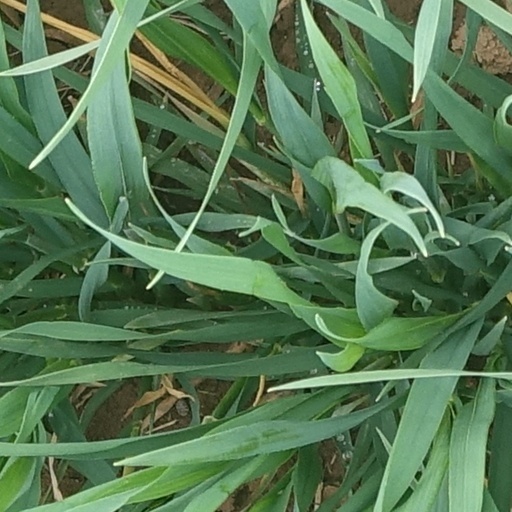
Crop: wheat